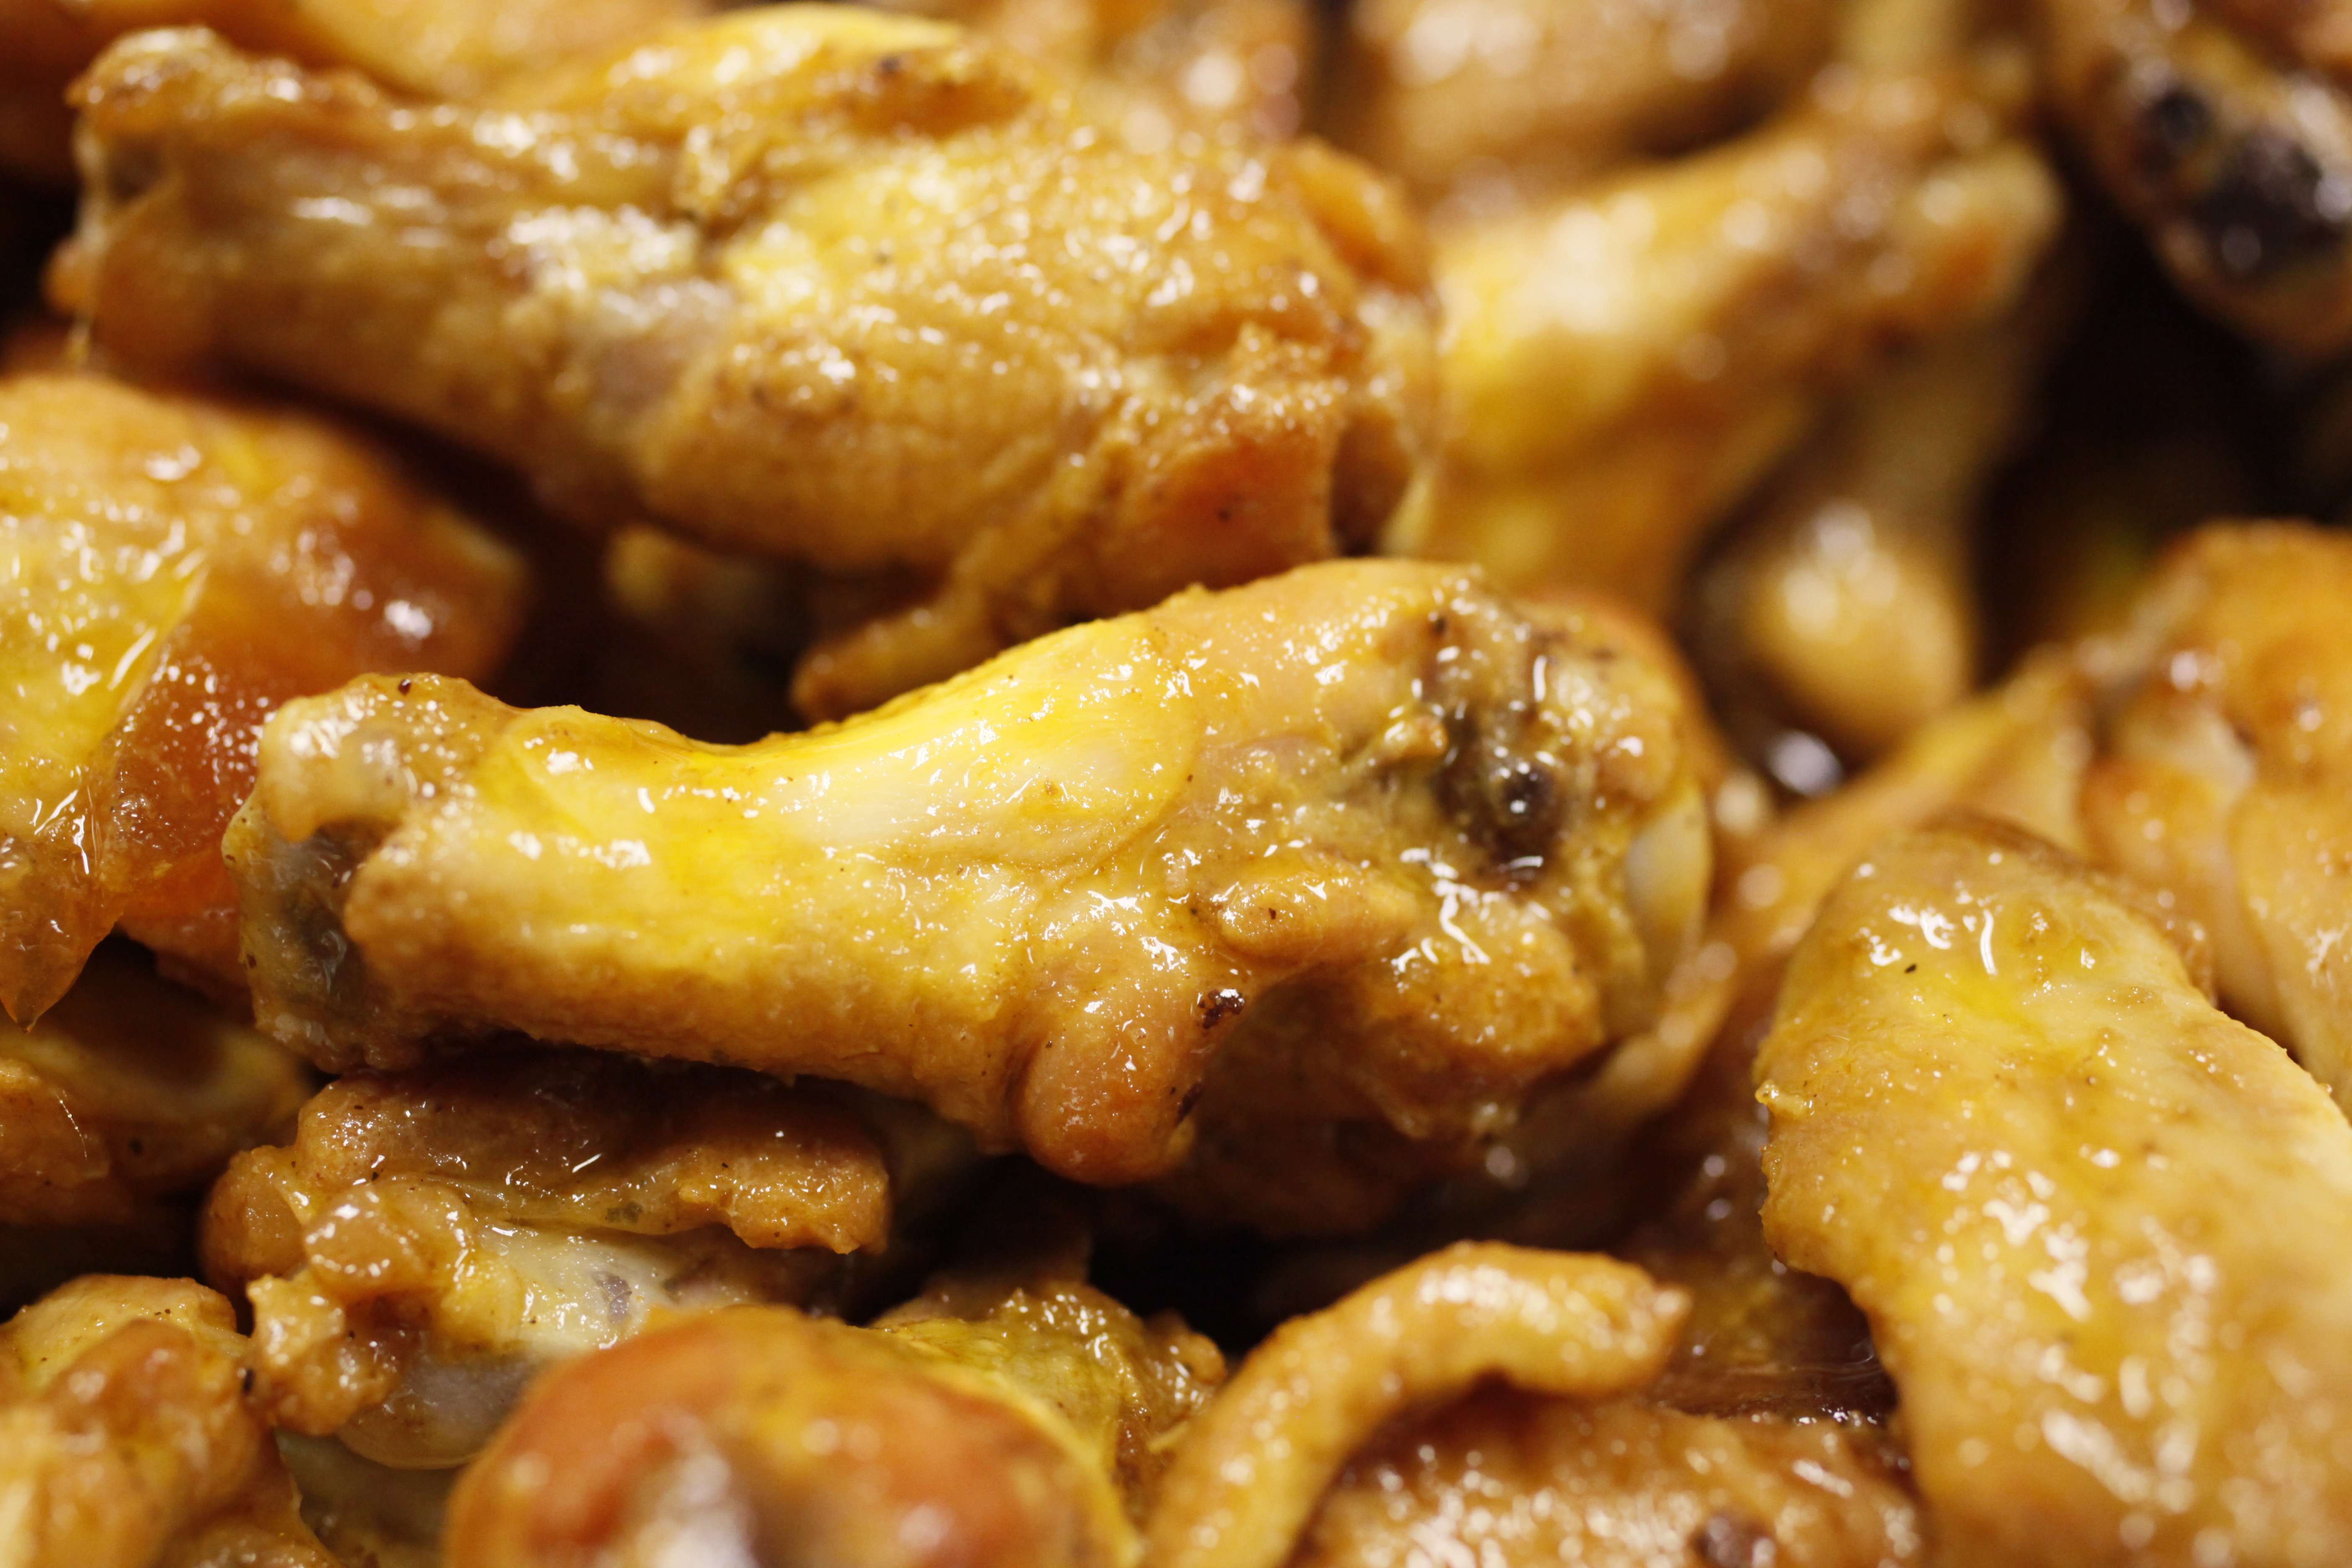
restaurant, dish, meal, food, produce, fresh, bbq, diner, snack, eat, fast food, meat, lunch, barbecue, cuisine, sauce, delicious, chicken, poultry, asian food, fried, american, dinner, hot, spicy, tasty, vegetarian food, chicken meat, appetizer, unhealthy, marinated, chicken wings, fried food, orange chicken